Economy of Bulgaria

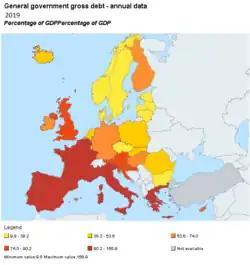
Government debt as a percent of GDP in EU in 2012. Bulgaria has one of the lowest rates of Debt-to-GDP ratio.

As of 1 January 2008 the income tax for all citizens is set to a flat rate of 10%. This flat tax is one of the lowest income rates in the world and the lowest income rate in the European Union. The reform was done in pursue for higher GDP growth and greater tax collection rates. Some called it a "revolution" in taxation, but the changes were met with mild discussions and some protests by affected working classes. The proposal was modified to allow for compensating the perceived losers from the changes in the tax formula. The corporate income tax is also 10% as of 1 January 2007 which is also among the lowest in Europe. Currently, this taxation is kept while other countries raised their taxes during the crisis. However, most of the state revenues come from VAT and excises, but share of income and corporate taxes in the revenues is increasing.